Pearl Corkhill

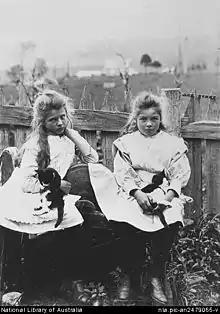
Childhood photo of the Corkhill sisters

Corkhill was born on 11 March 1887, the second child of William Henry Corkhill, a grazier and photographer, and Francis Hawtrey née Bate. Growing up on the family ranch, "Marengo", near Tilba Tilba in southern New South Wales, Corkhill, her sister Edith and brother Norman's lives were extensively recorded by their father, who by 1890 had become a professional photographer. She was first educated by a governess before attending the public school in town. She undertook nursing training at a private hospital in Summer Hill, Sydney and qualified as a general nurse in 1914.